Gillian Tanner

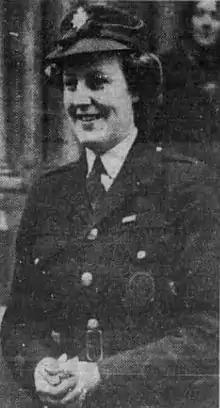
Tanner in uniform on her wedding day in January 1945

Gillian Kluane Muirhead Tanner (13 March 1919 – 24 January 2016) was a British firefighter. Tanner was the only female firefighter to be awarded the George Medal during the Second World War.